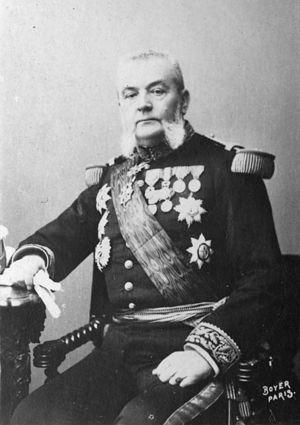
L'amiral Armand Gustave Besnard (1833-1903), préfet maritime de Brest (1893-1895), ministre de la Marine entre 1895 et 1898
L'inspection générale des armées est un corps d'inspection placé auprès du ministère français des Armées.
Armand Louis Charles Gustave Besnard, né à Rambouillet le 11 octobre 1833 et mort au château du Rohu, près de Lorient, le 15 juillet 1903, est un amiral et homme politique français. Il est Ministre de la Marine de 1895 à 1898.
Le chef d'état-major de la Marine est un officier général français, conseiller du chef d'État-Major des armées pour la Marine nationale et responsable devant le ministre des Armées de la préparation de la Marine en vue de sa mise en œuvre. Depuis le 13 juillet 2016, le chef d'état-major est l'amiral Christophe Prazuck.